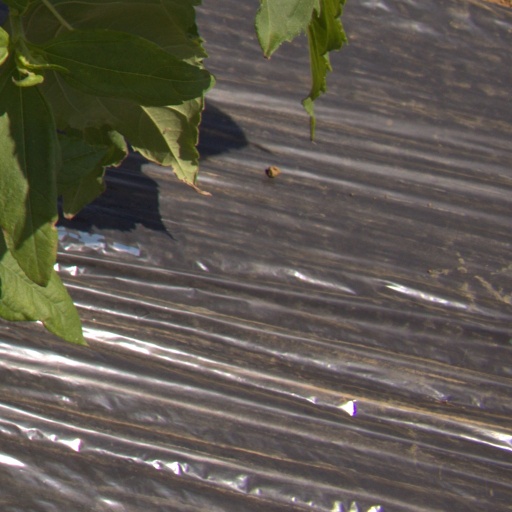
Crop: Jerusalem artichoke